2015 AFL Grand Final

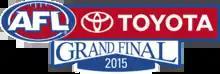
2015 AFL premiership at MCG moments after the final siren

The 2015 AFL Grand Final was an Australian rules football match contested between the Hawthorn Football Club and the West Coast Eagles at the Melbourne Cricket Ground on 3 October 2015. It was the 120th annual Grand Final of the Australian Football League (formerly the Victorian Football League), staged to determine the premiers for the 2015 AFL season. The match, attended by 98,632 spectators, was won by Hawthorn by a margin of 46 points, marking the club's third consecutive premiership and thirteenth VFL/AFL premiership victory overall. Hawthorn's Cyril Rioli was awarded the Norm Smith Medal as the best player on the ground.